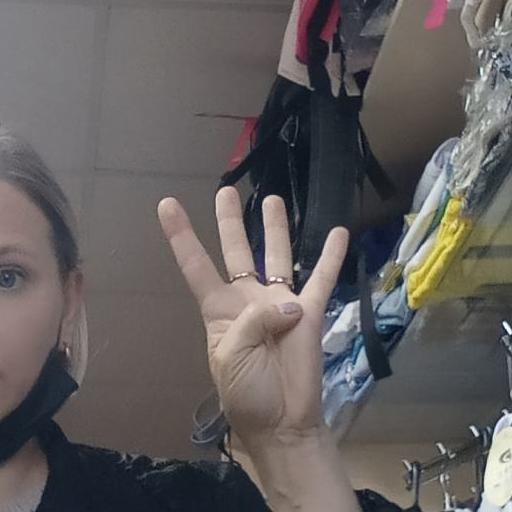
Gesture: four